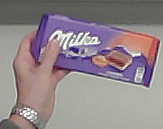
Product: milka_chocolate